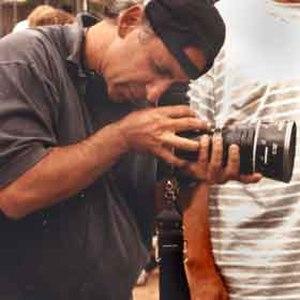
Joe Napolitano, né le 3 mars 1948 à Udine et mort le 23 juillet 2016 à Los Angeles, est un réalisateur américain.